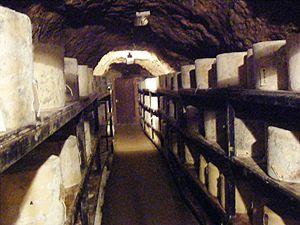
Les grottes de Wookey Hole sont des grottes touristiques du village de Wookey Hole sur le bord sud des collines de Mendip près de Wells, dans le Somerset, en Angleterre. Elles sont classées en tant que site d'intérêt scientifique particulier pour des raisons biologiques et géologiques.